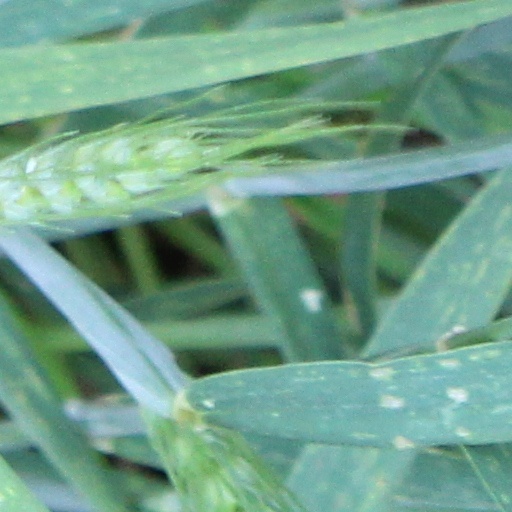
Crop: wheat